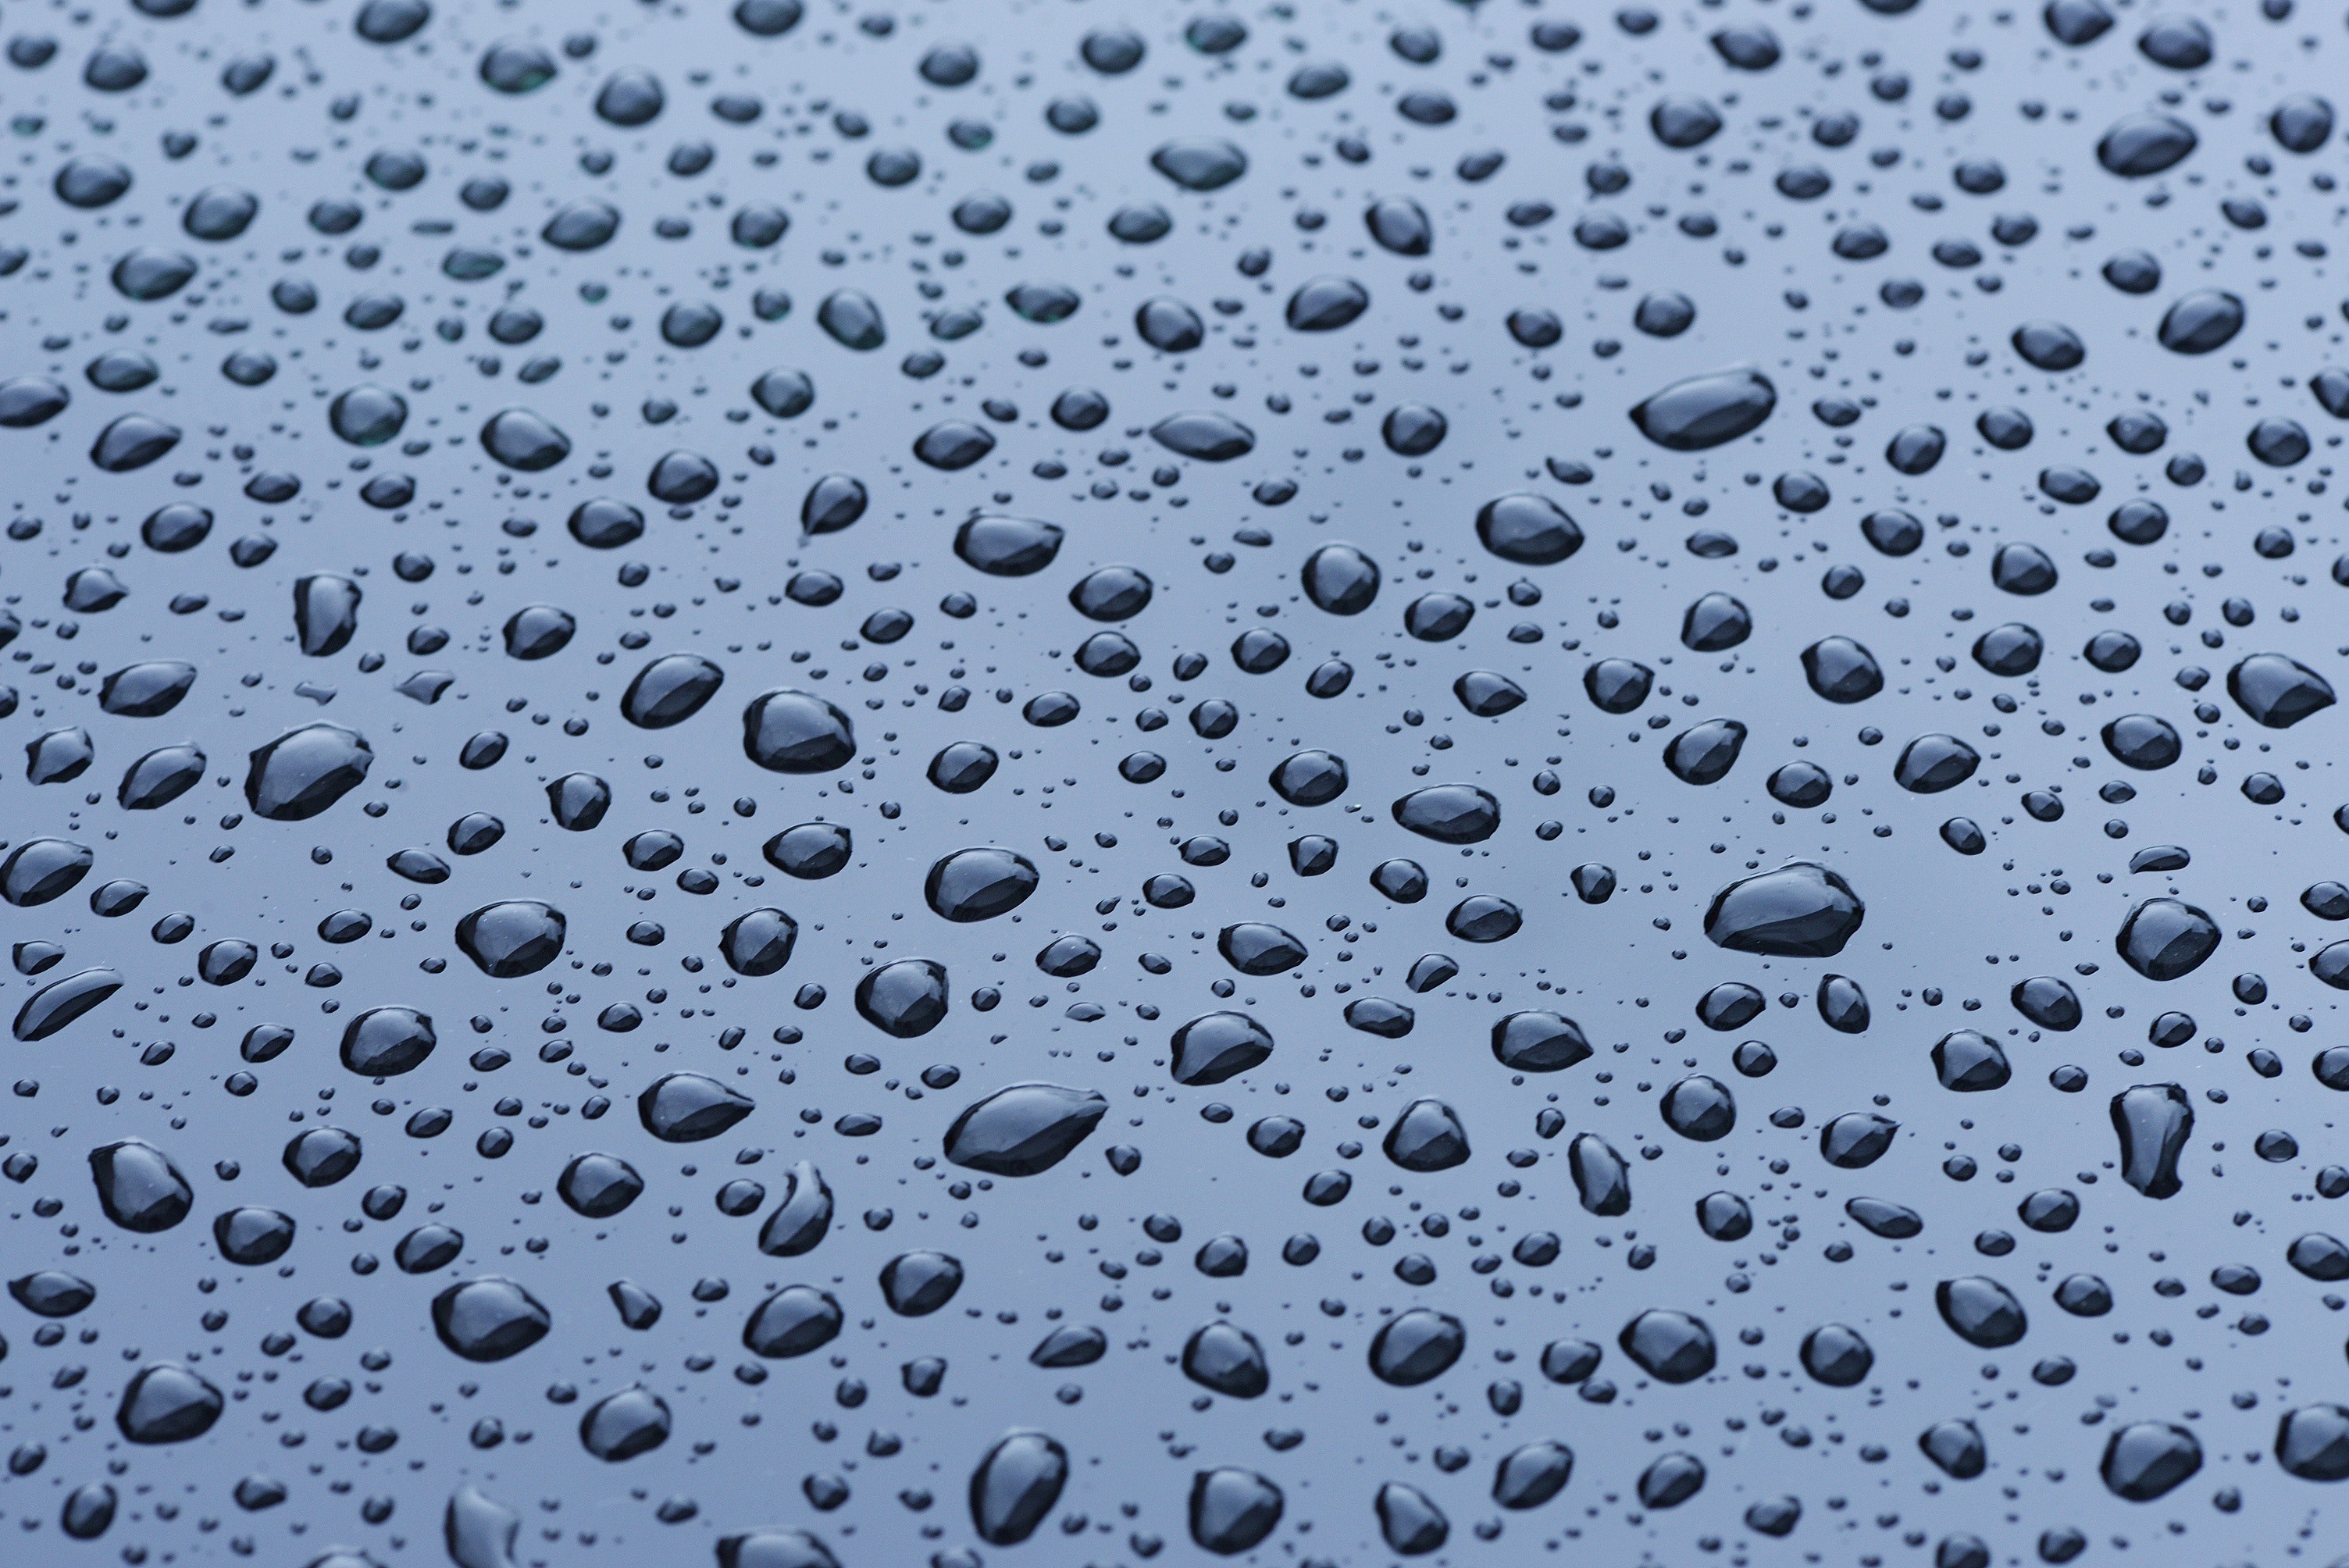
water, drop, moisture, pattern, precipitation, rain